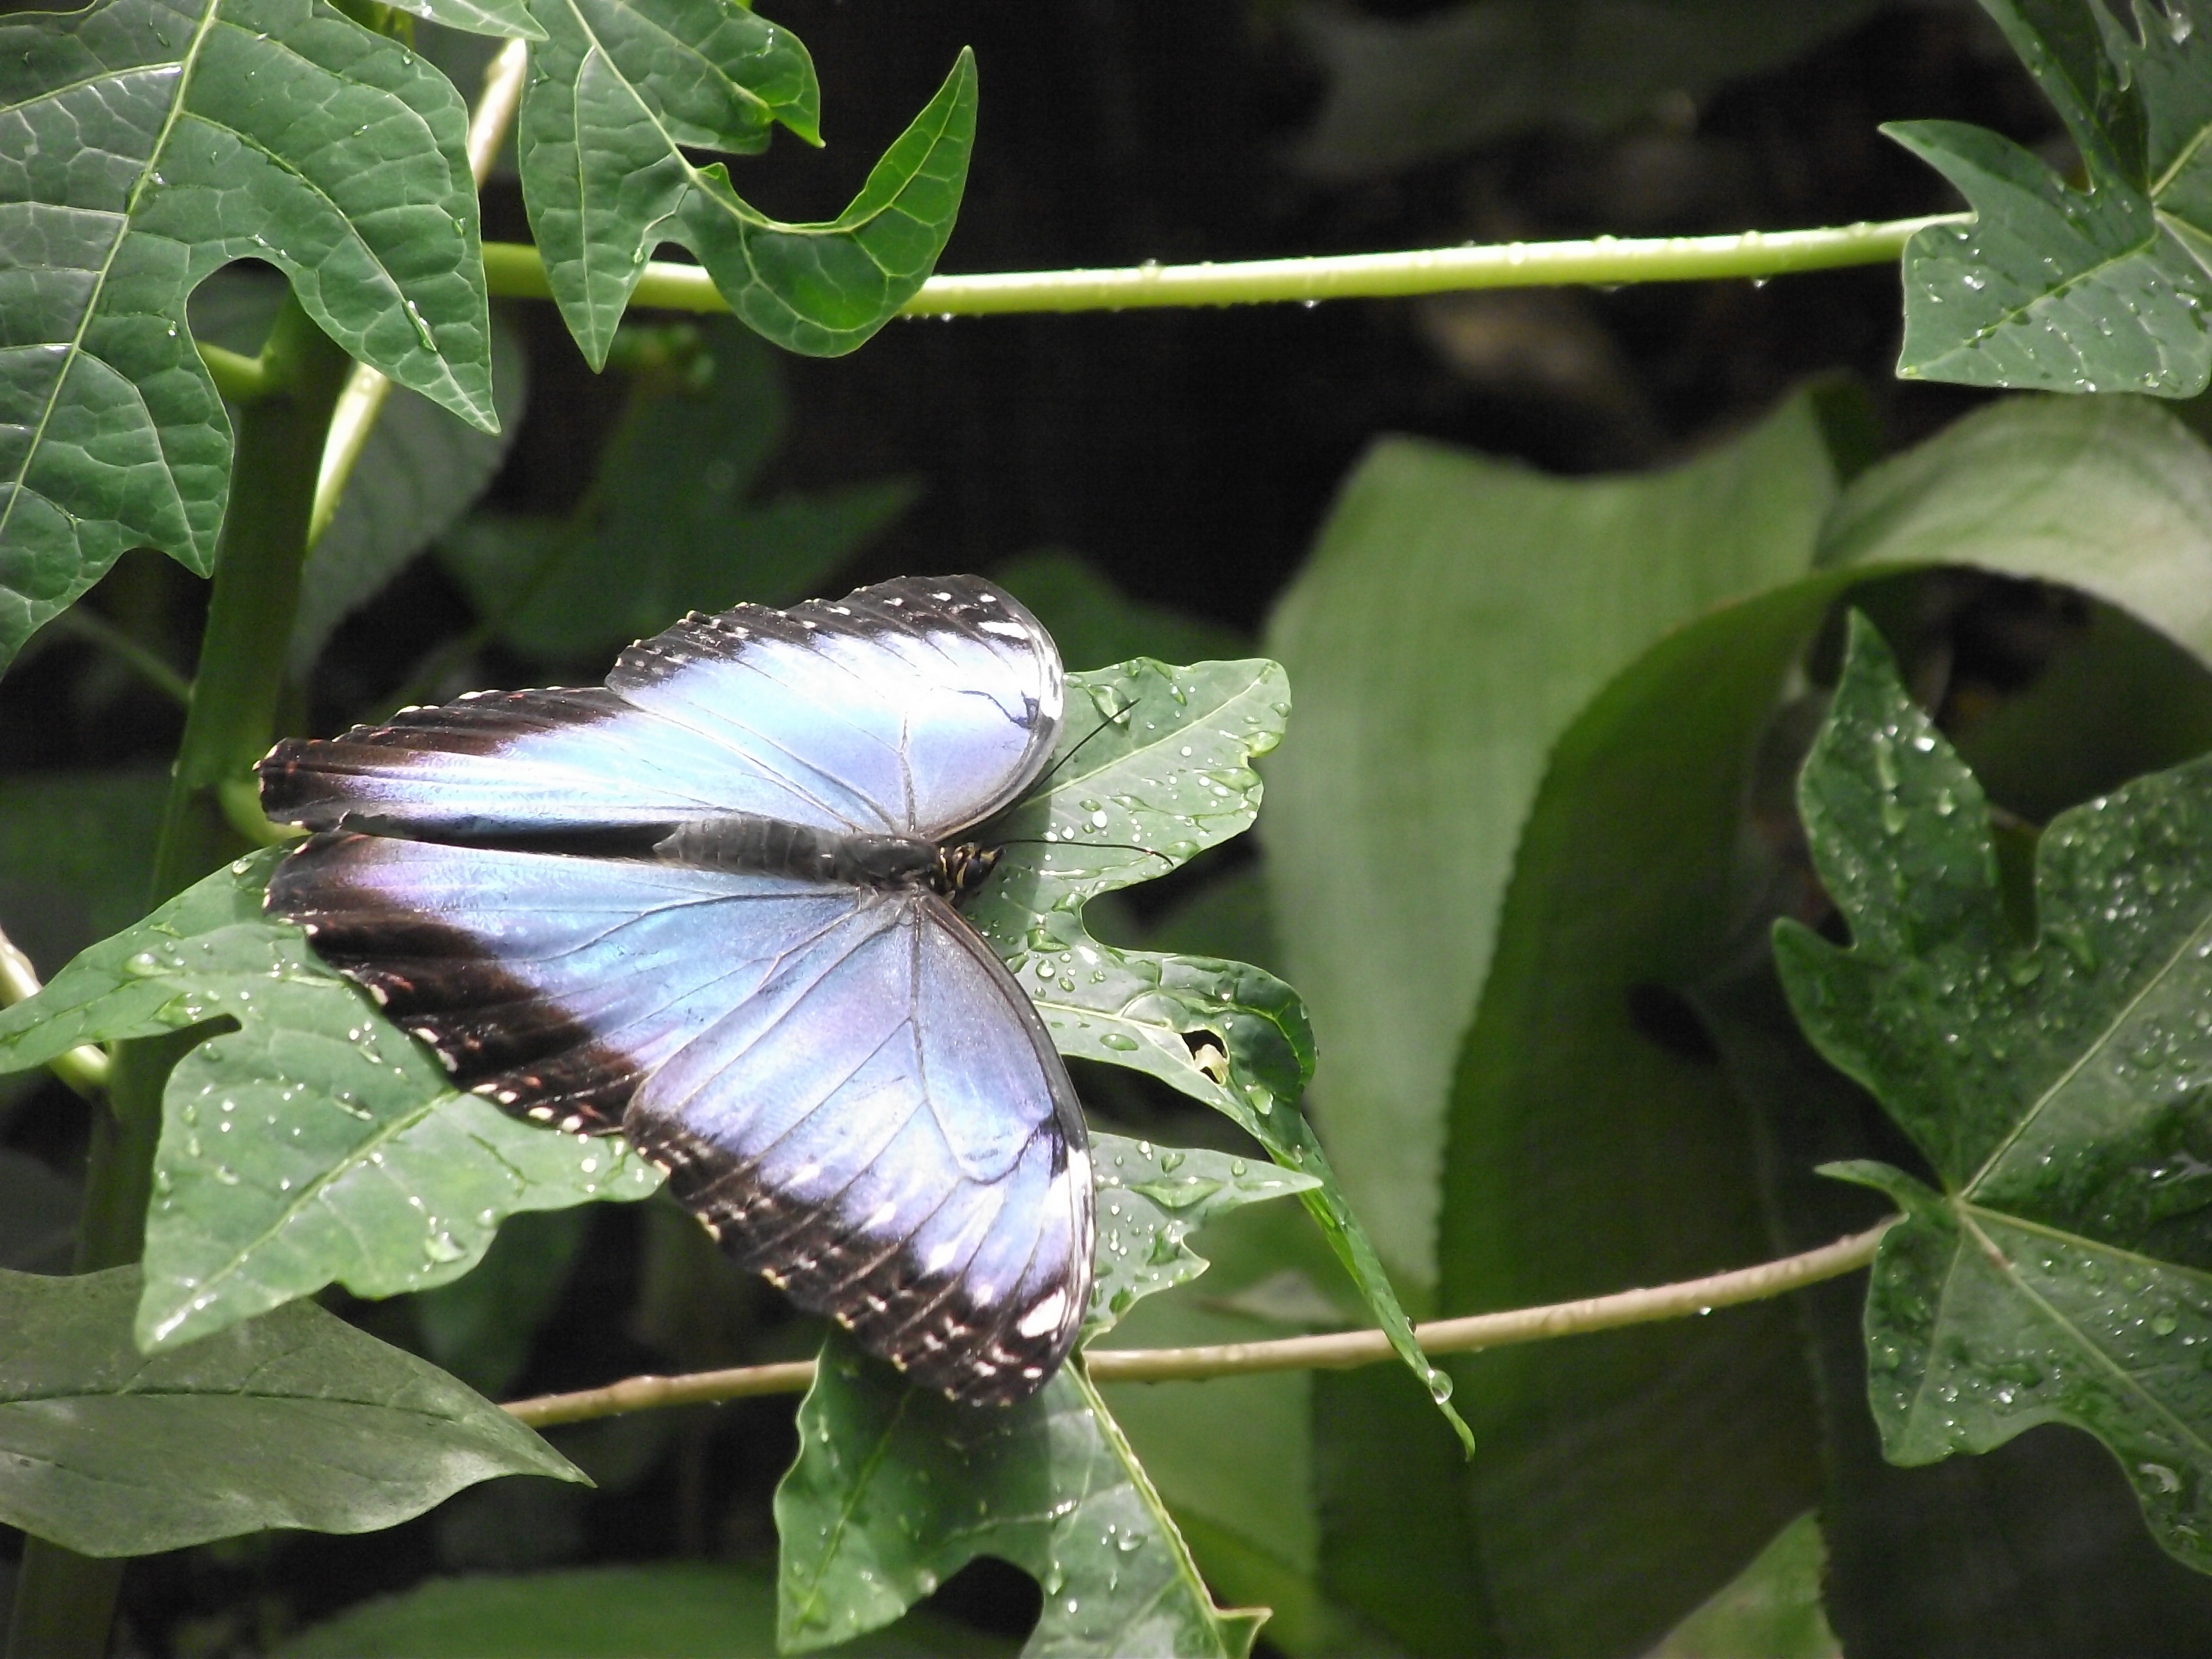
nature, outdoor, wing, leaf, flower, wildlife, wild, insect, small, bug, botany, moth, butterfly, colorful, fauna, invertebrate, life, entomology, bright, delicate, fragile, pieridae, thorax, antennae, macro photography, metamorphosis, arthropod, proboscis, cocoon, pollinator, moths and butterflies, lycaenid, colias